Here Come the Girls (concert tour)

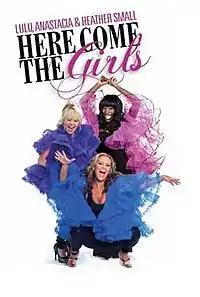
Promotional poster for 2010 leg of tour

The tour received high praise from spectators of the performance by the girls, however, music critics gave the tour mixed reviews.